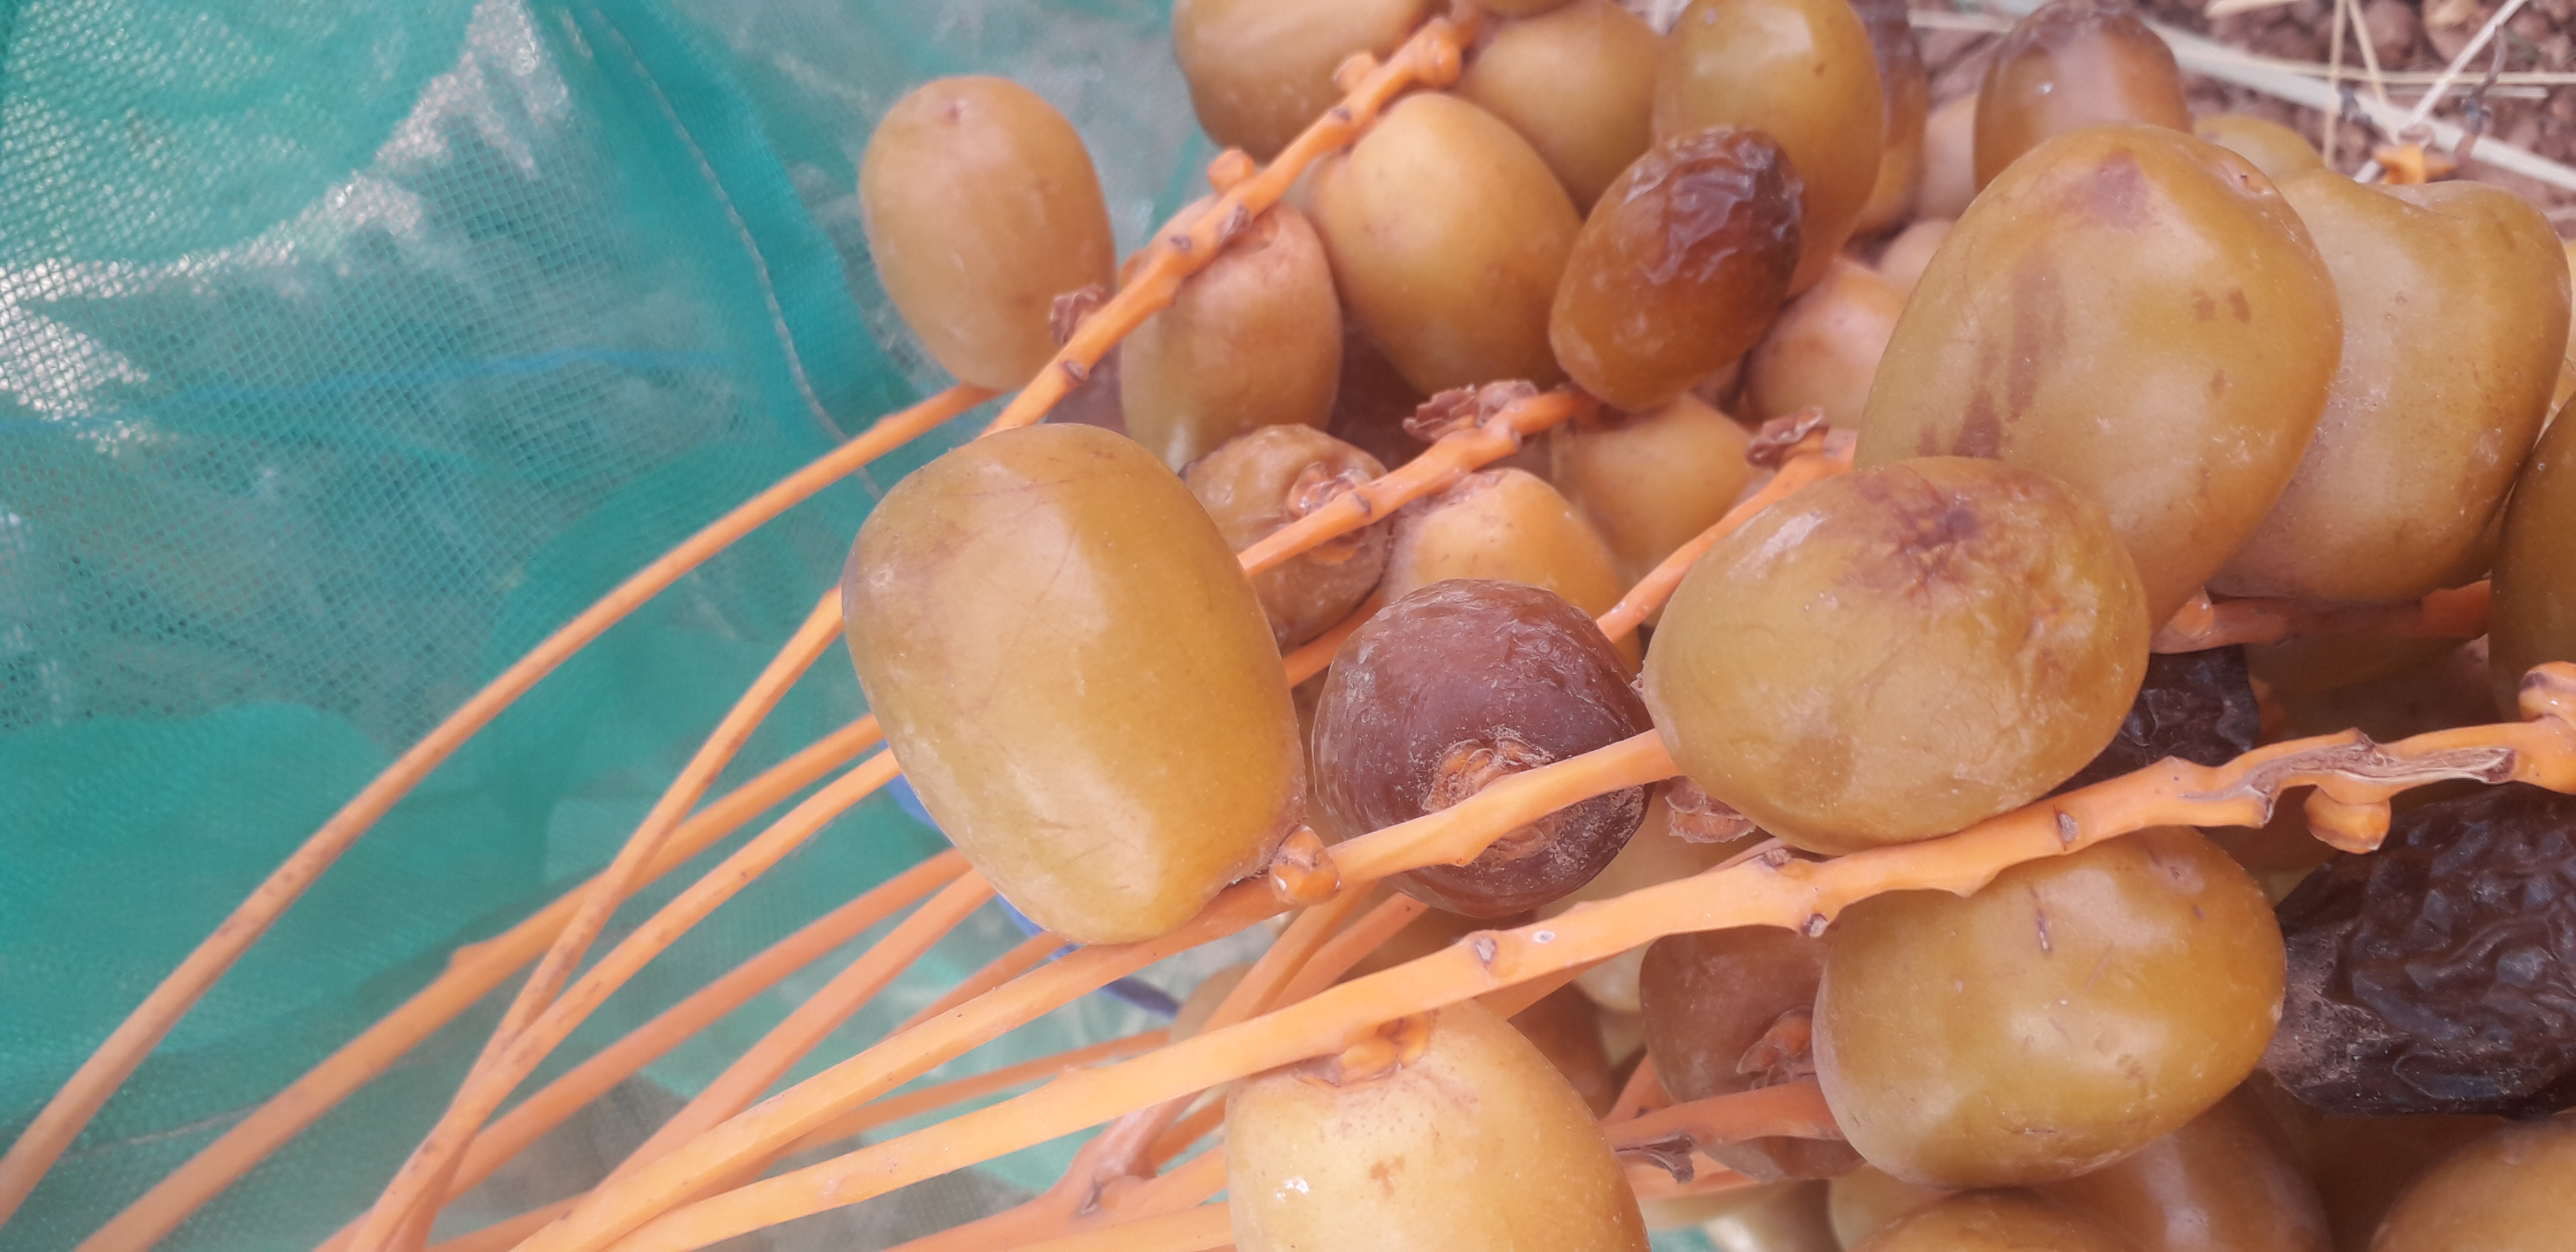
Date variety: Boufagous